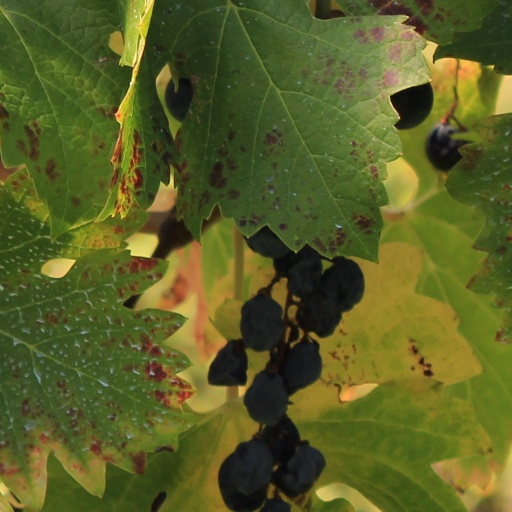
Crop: grape